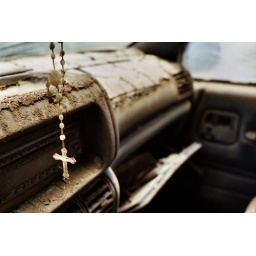
A cross hangs in a wrecked car 9 months after Hurricane Katrina in New Orleans.